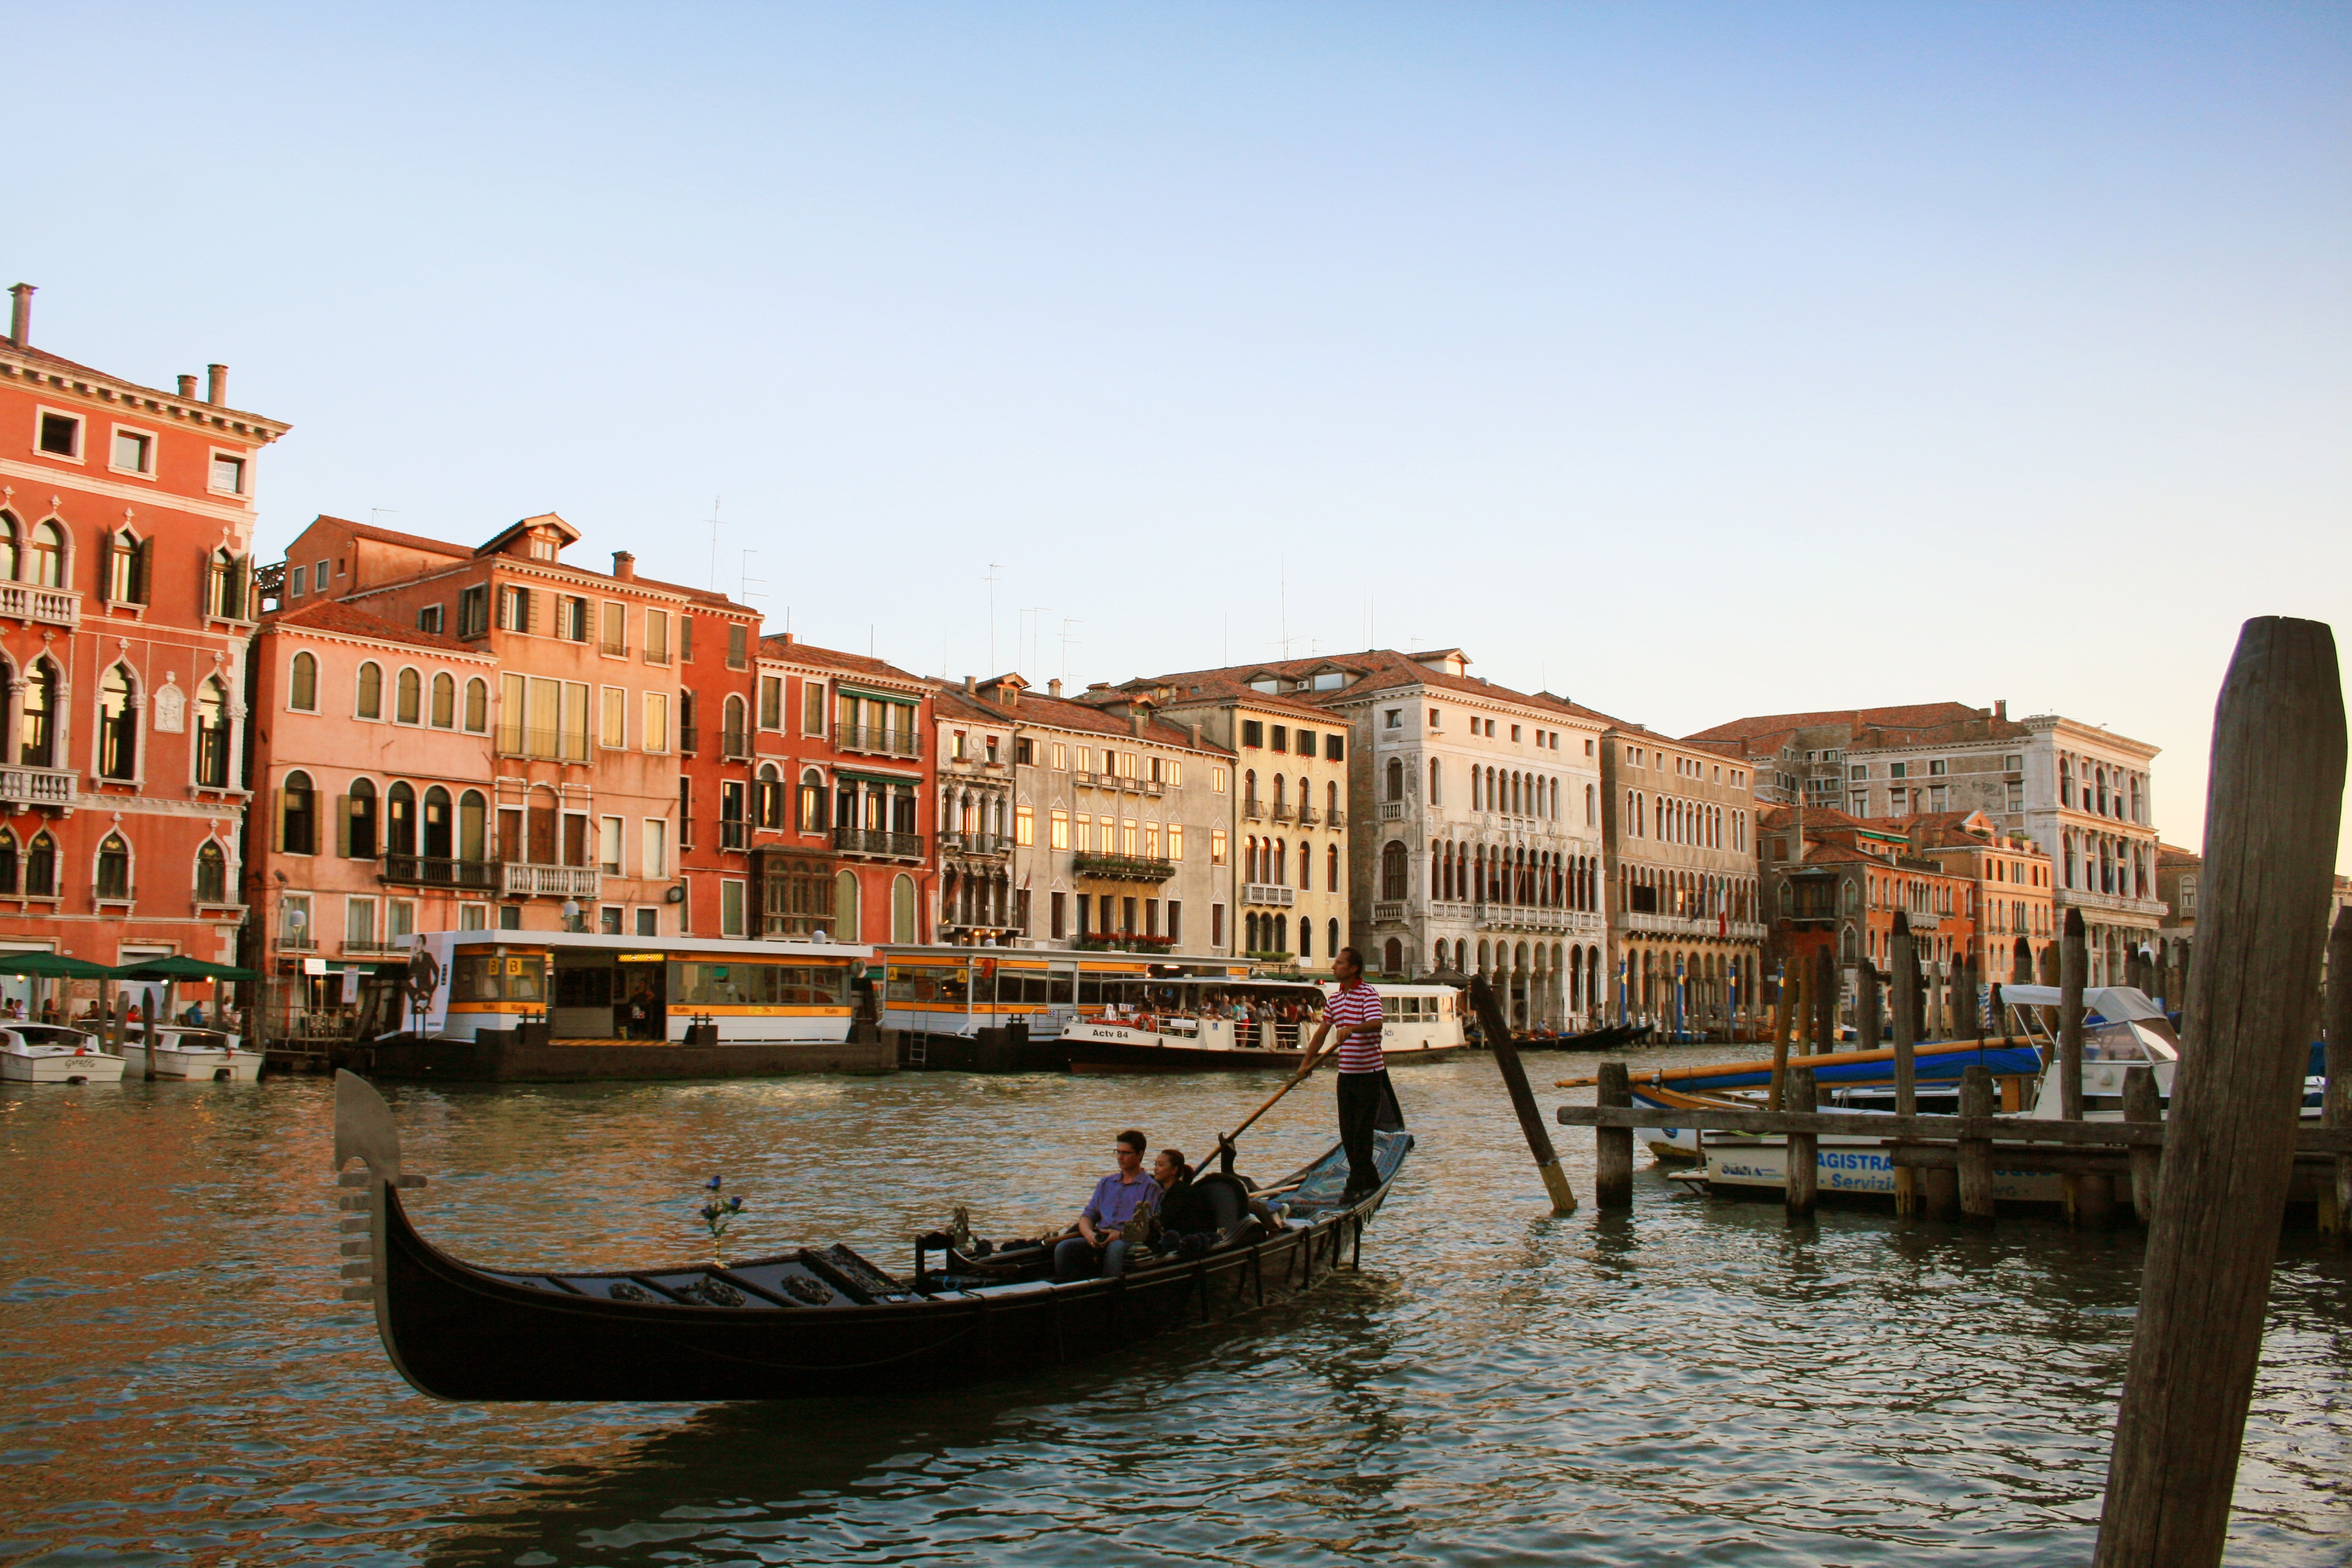
sea, boat, town, river, canal, cityscape, vehicle, harbor, port, waterway, body of water, channel, gondola, watercraft, landform, geographical feature